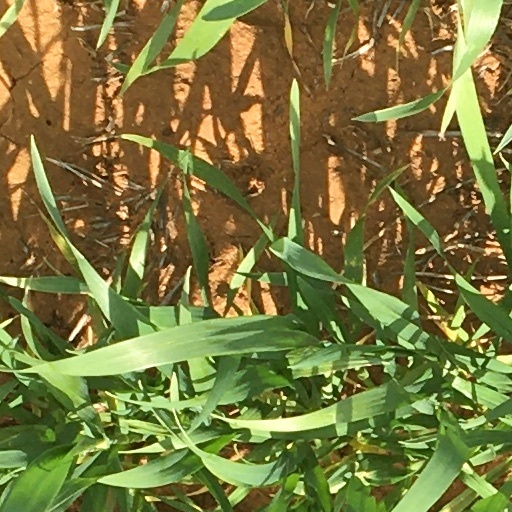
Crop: wheat